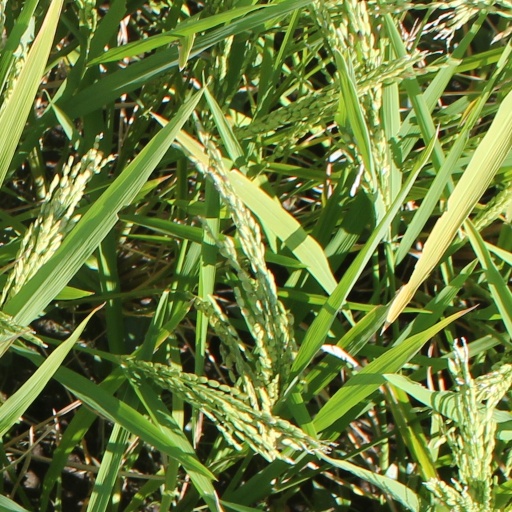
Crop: rice